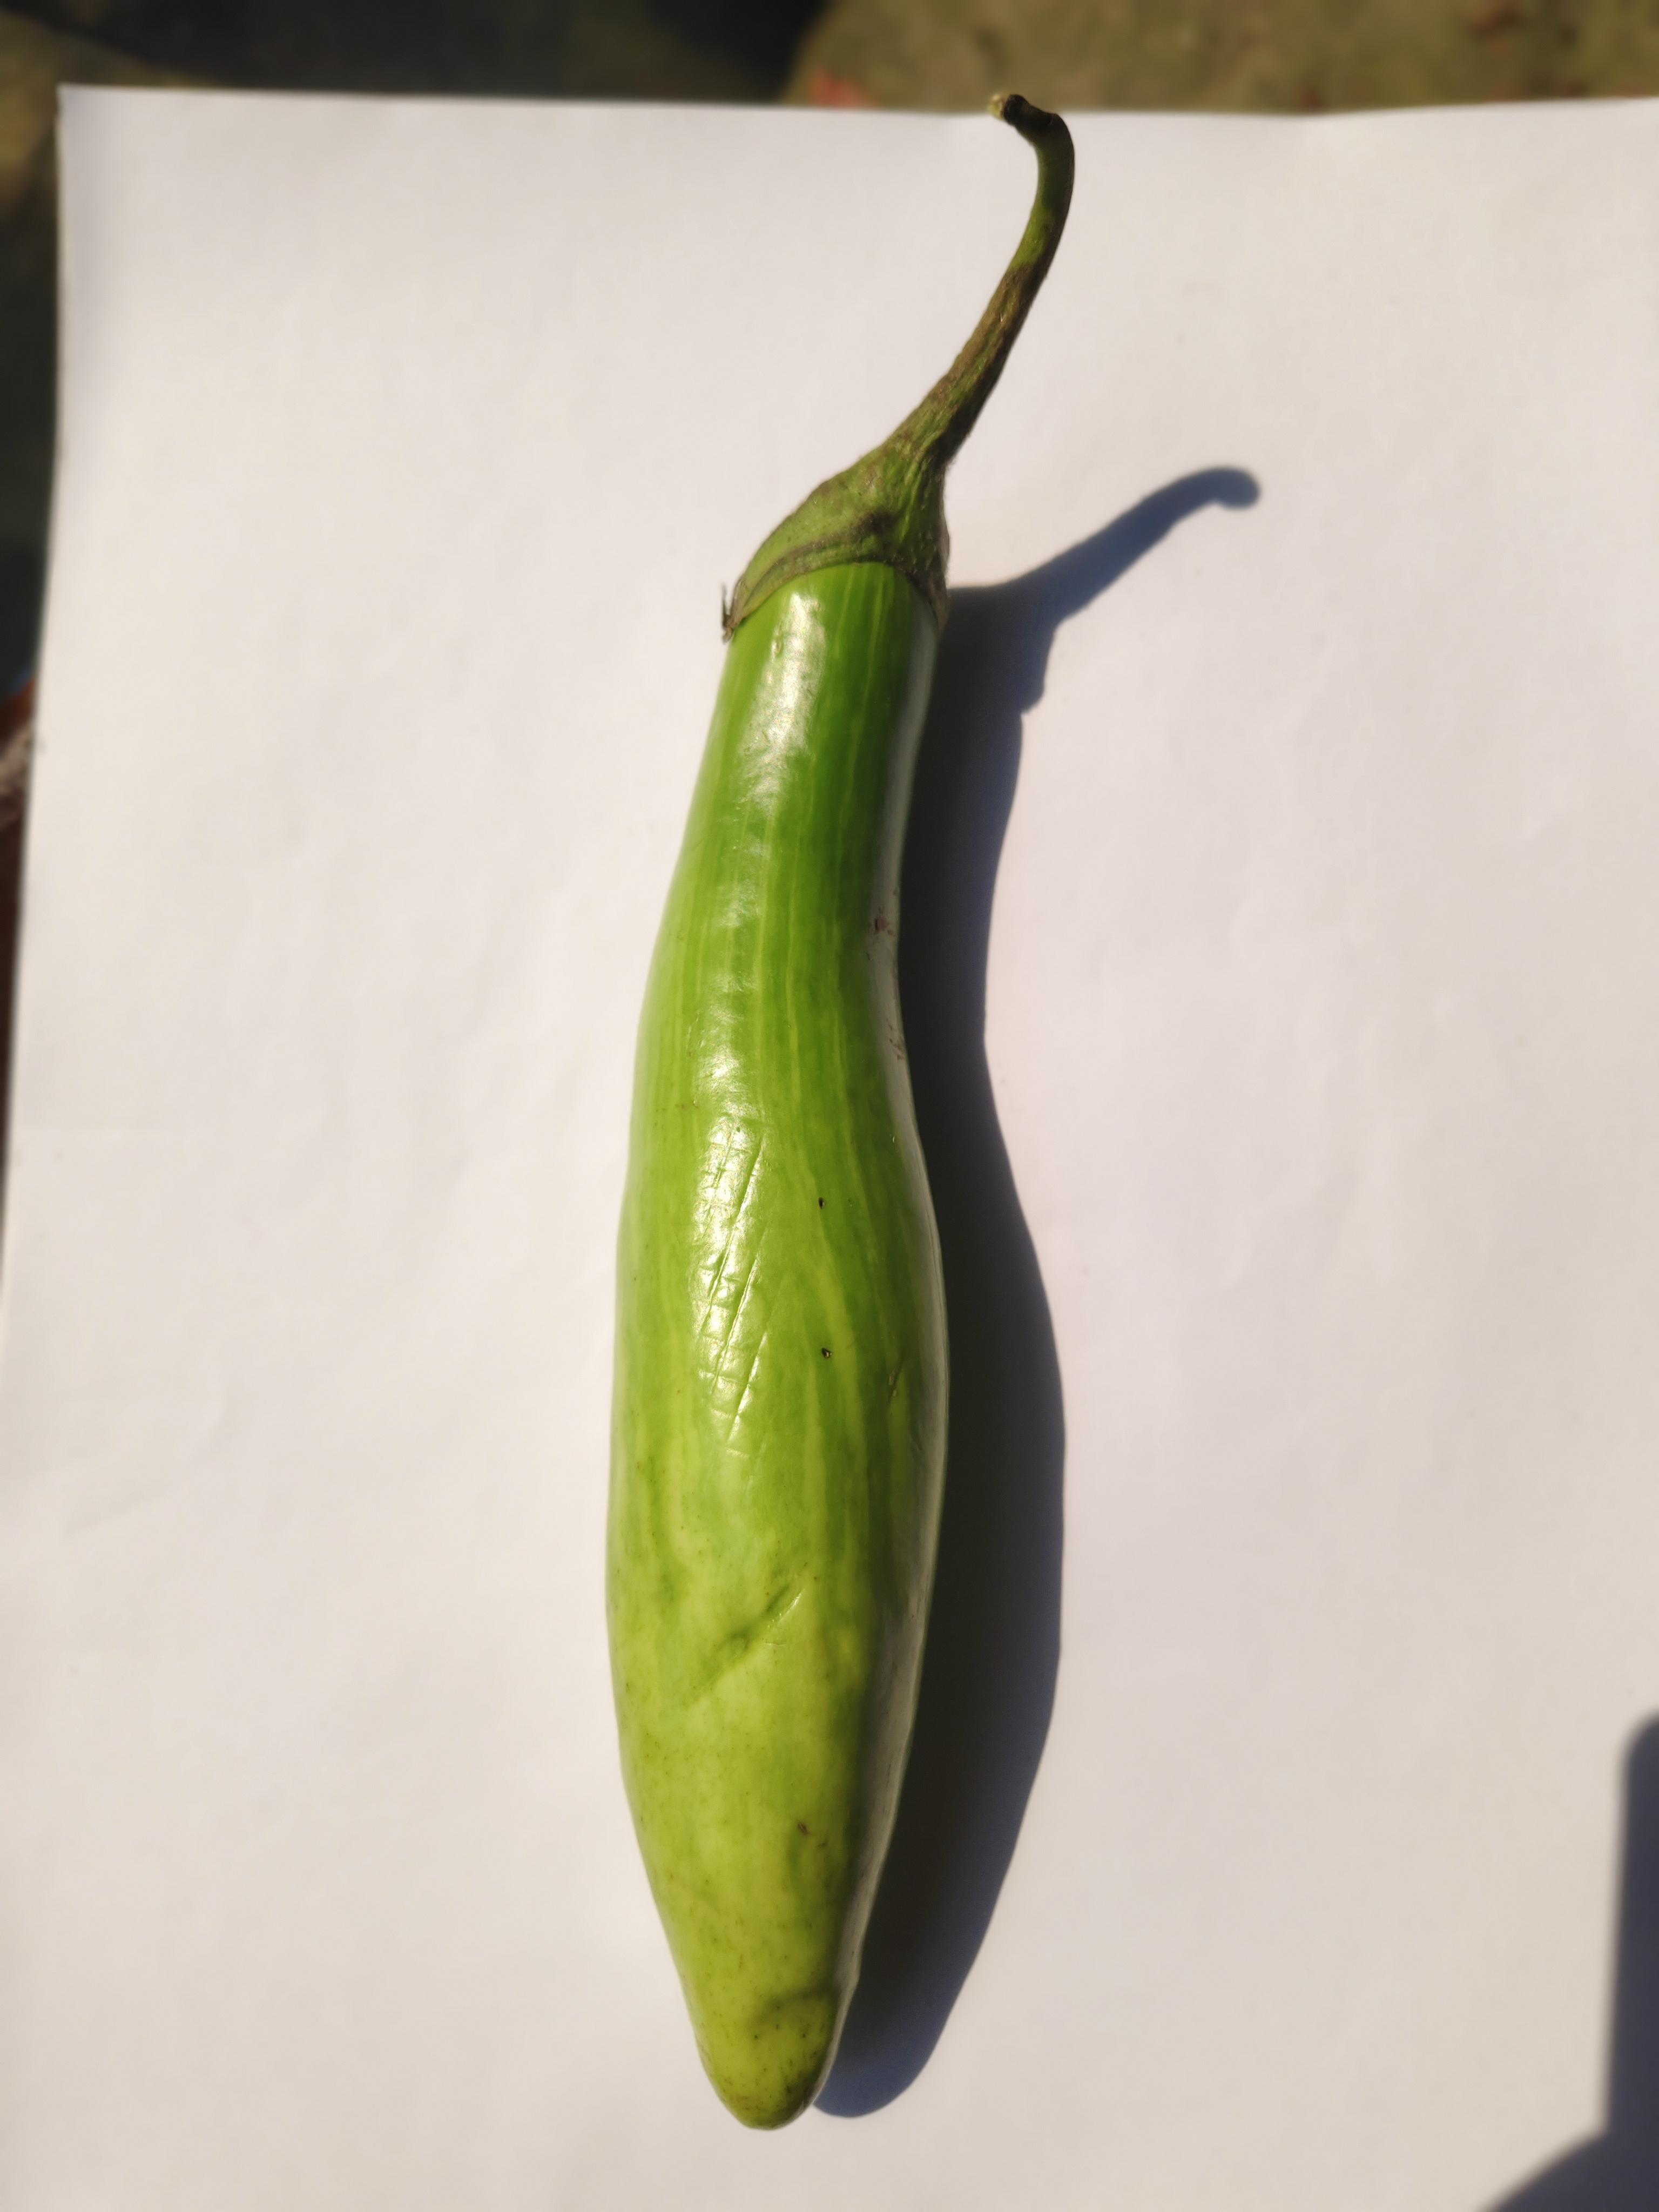
Label: Brinjal